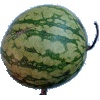
Label: images